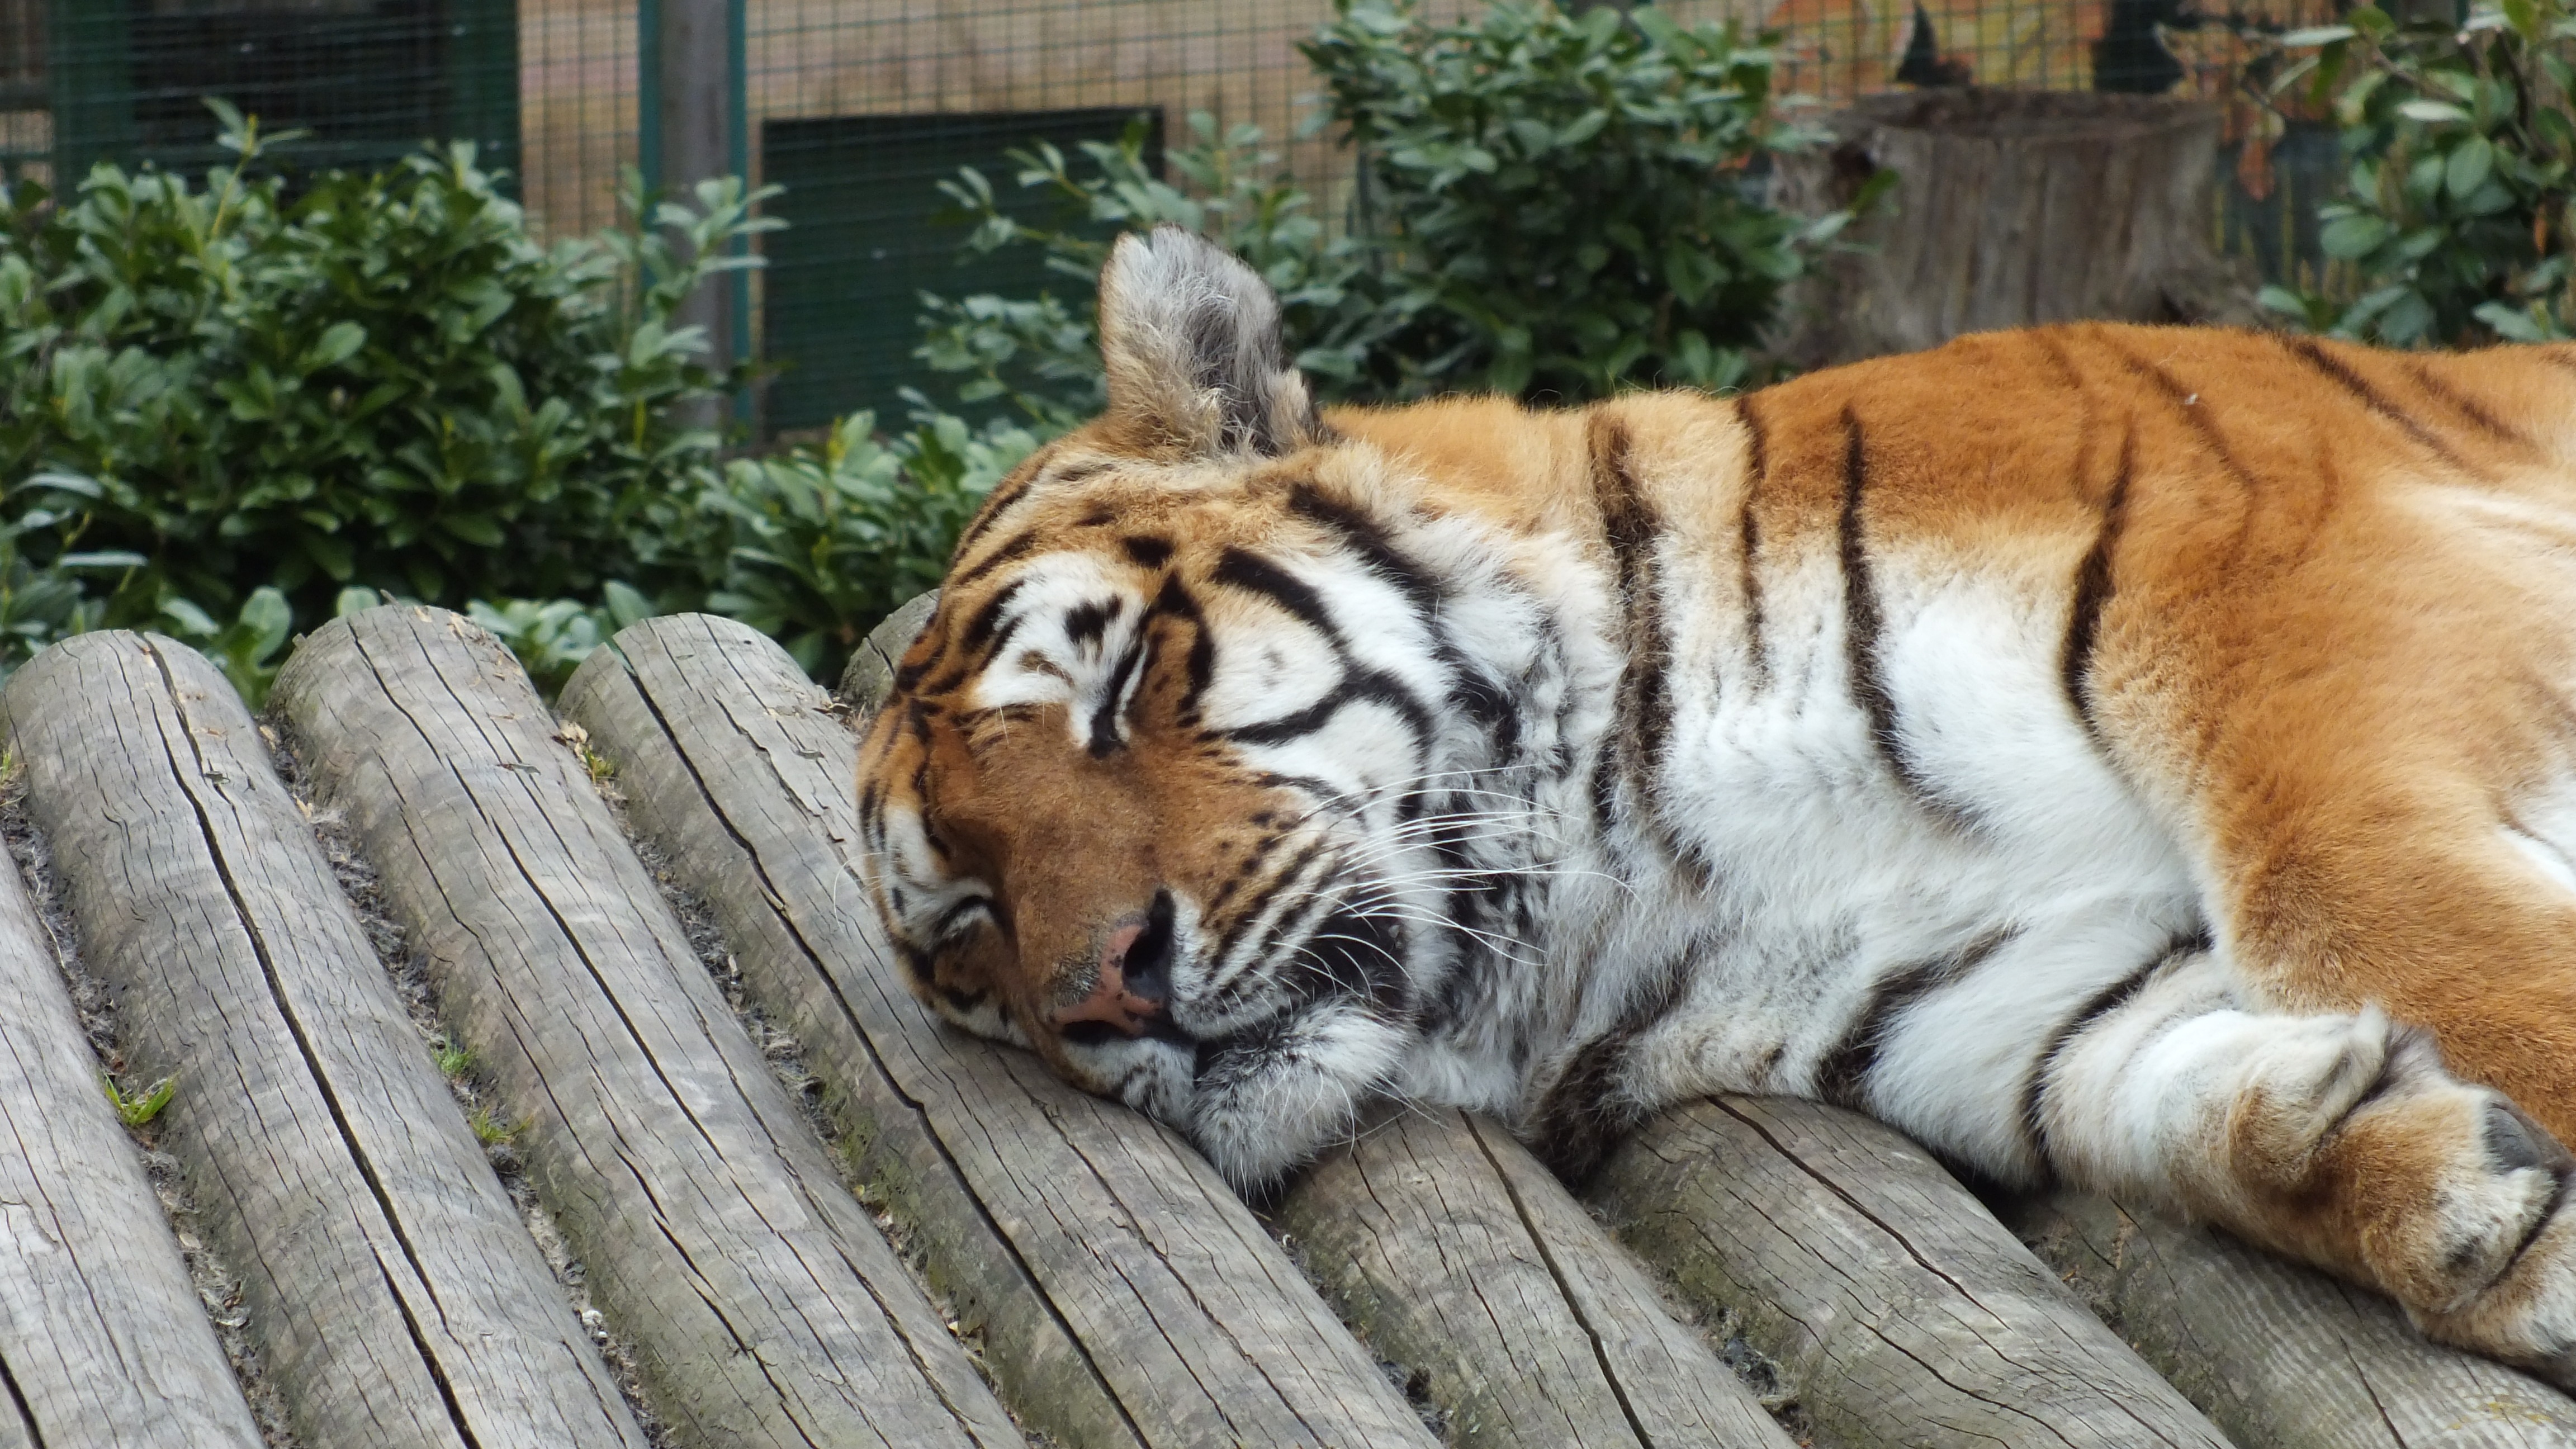
animal, wildlife, zoo, mammal, fauna, tiger, big cats, sleeping animal, cat like mammal